Countess of Huntingdon's Connexion

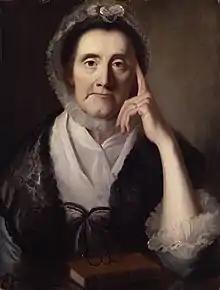
Selina Hastings, Countess of Huntingdon, c. 1770 (unidentified artist)

The Countess of Huntingdon's Connexion was founded in 1783 by Selina Hastings, Countess of Huntingdon, as a result of the Evangelical Revival. It seceded from the Church of England, founded its own training establishment – Trevecca College – and built up a network of chapels across England in the late 18th century.